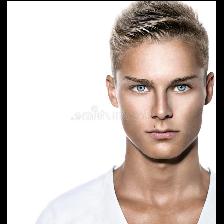
Label: Human